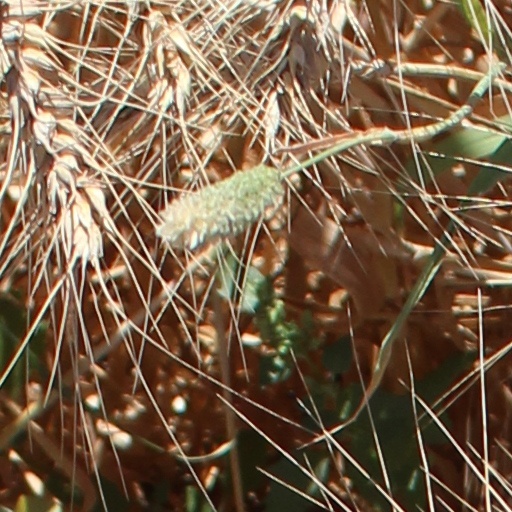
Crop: wheat